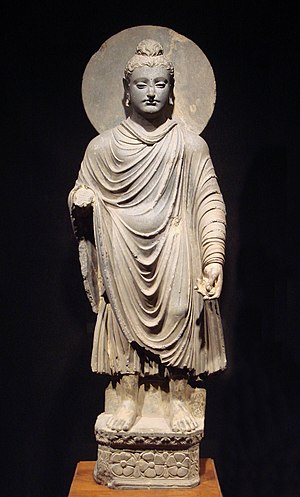
Buddhisme
Stående Buddha-statue udstillet på Tokyo Nationalmuseum. En af de tidligste kendte repræsentationer af Buddha, fra 1.-2. århundrede efter vor tidsregning.
Buddhisme er en ikke-teistisk religion, som er baseret på læren fra Siddharta Gautama, som antages at have levet i Indien i perioden fra omkring 563 f.Kr. og 483 f.Kr. Han fik som voksen navnet Buddha, der betyder “den vågnede”. Buddhismen spredte sig gradvis fra Indien til Mellemøsten, Centralasien, Sydøstasien og de nordøstlige asiatiske lande Tibet, Mongoliet, Kina, Korea, Japan, Vietnam og Taiwan.